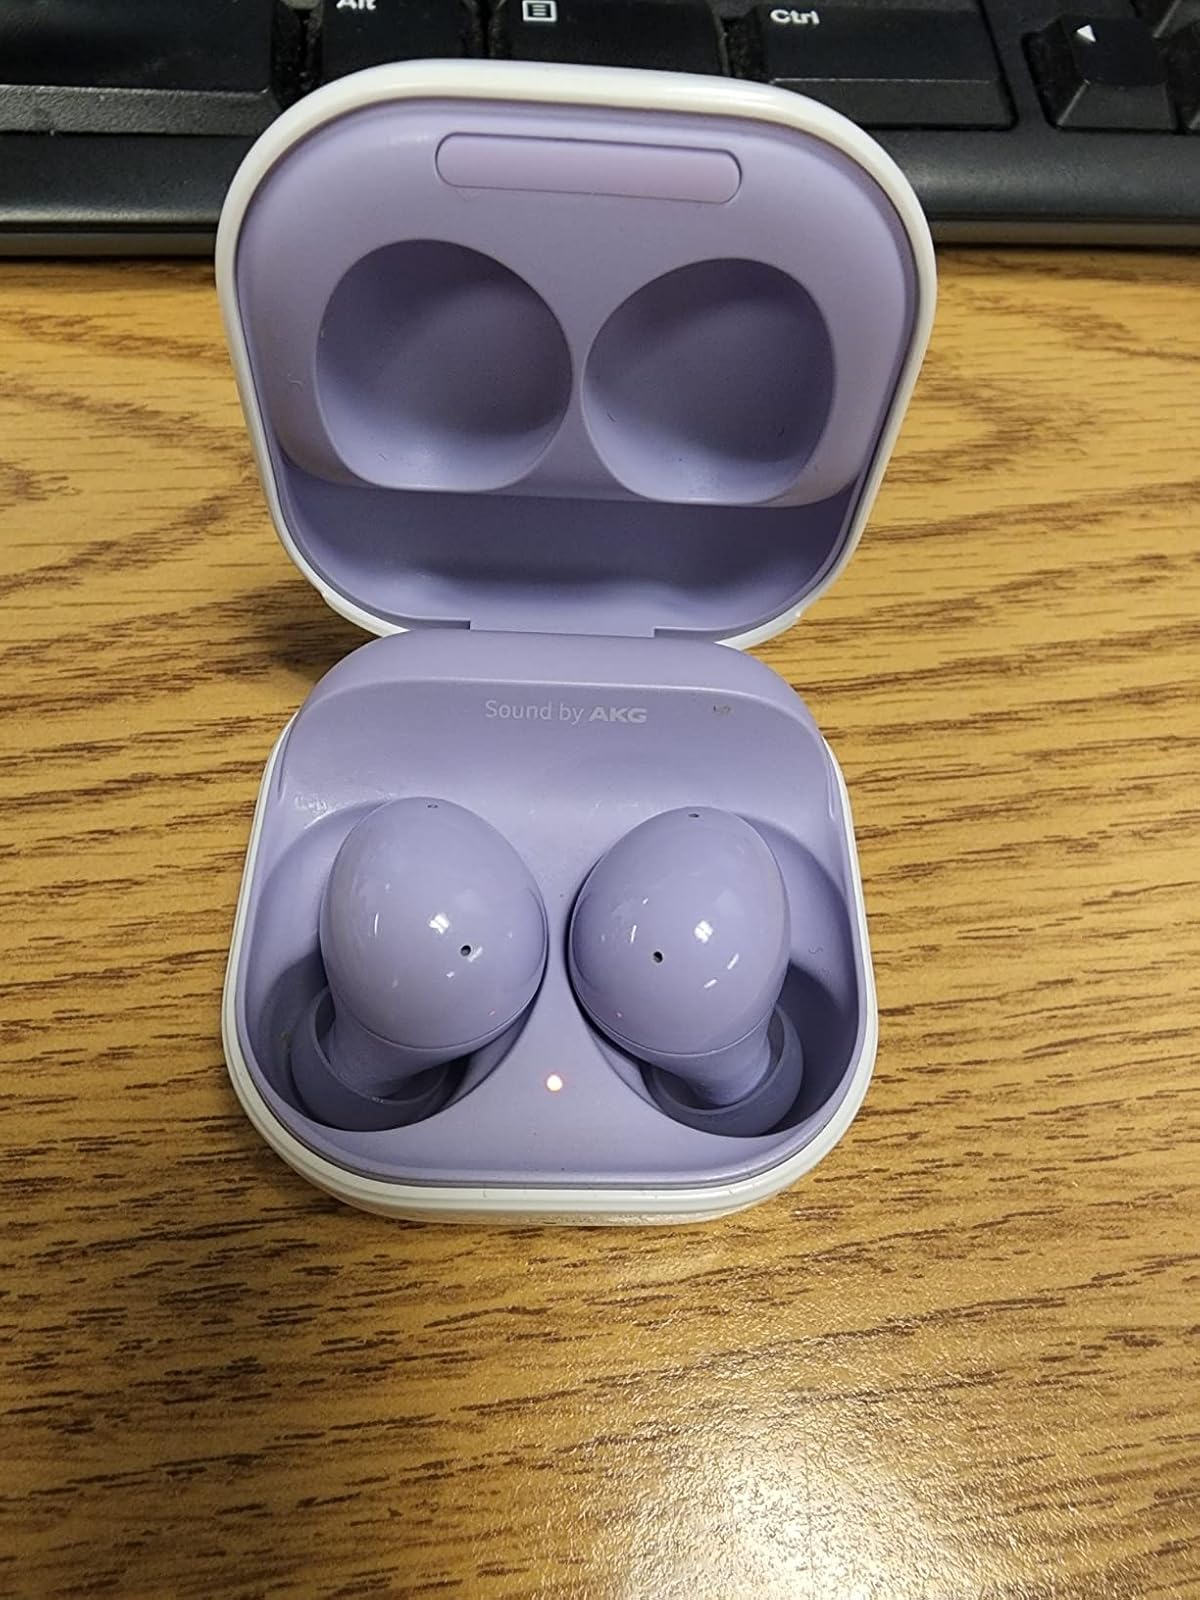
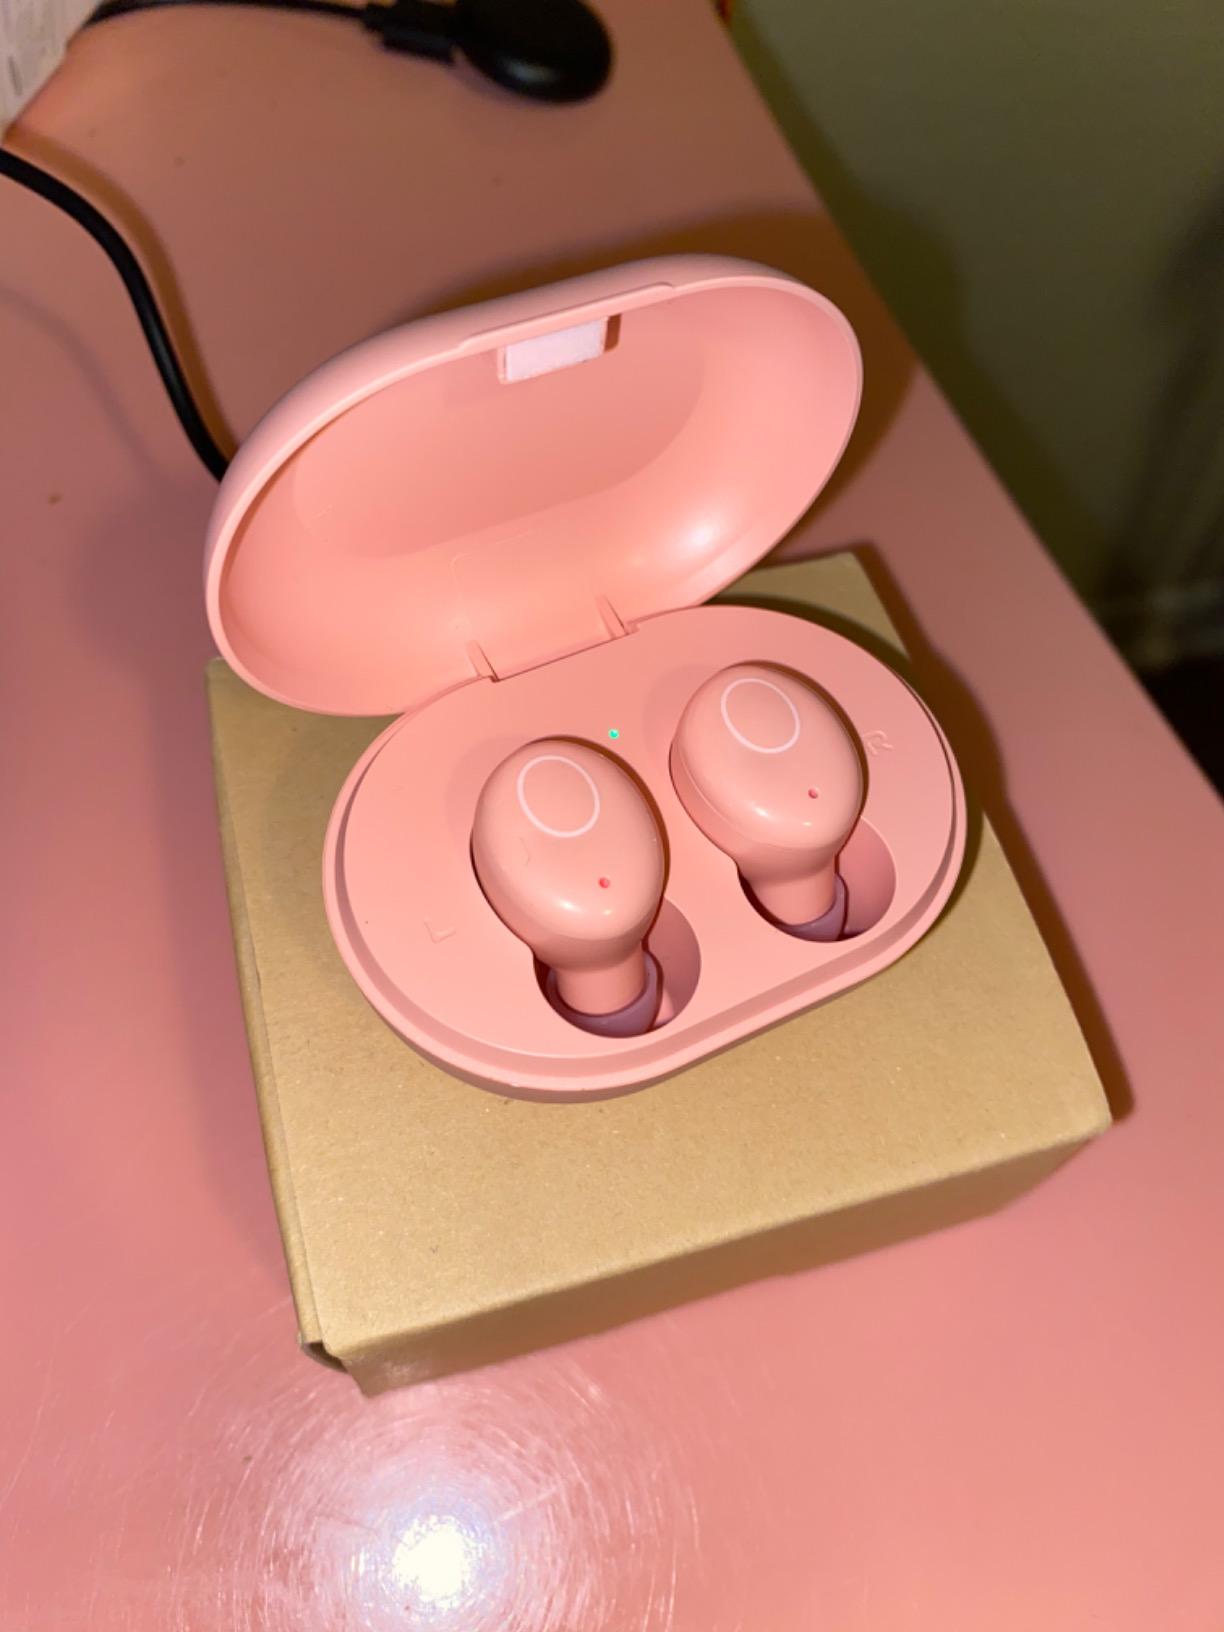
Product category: earbuds
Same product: no